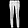
Label: Trouser